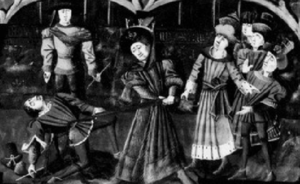
Assassinat de Sigewald, comte d'Auvergne par Thierry Ier, roi des Francs, en 532. Miniature d'un manuscrit des Grandes Chroniques de France. XVème siècle.
Thibert Iᵉʳ ou Théodebert Iᵉʳ, né vers 496 et mort en 548, est un roi des Francs.
Sigewald ou Sigivald, chef franc, parent du roi Thierry - dont le lien de parenté exact n'est pas connu - et gouverneur de l'Auvergne vers 532-533.